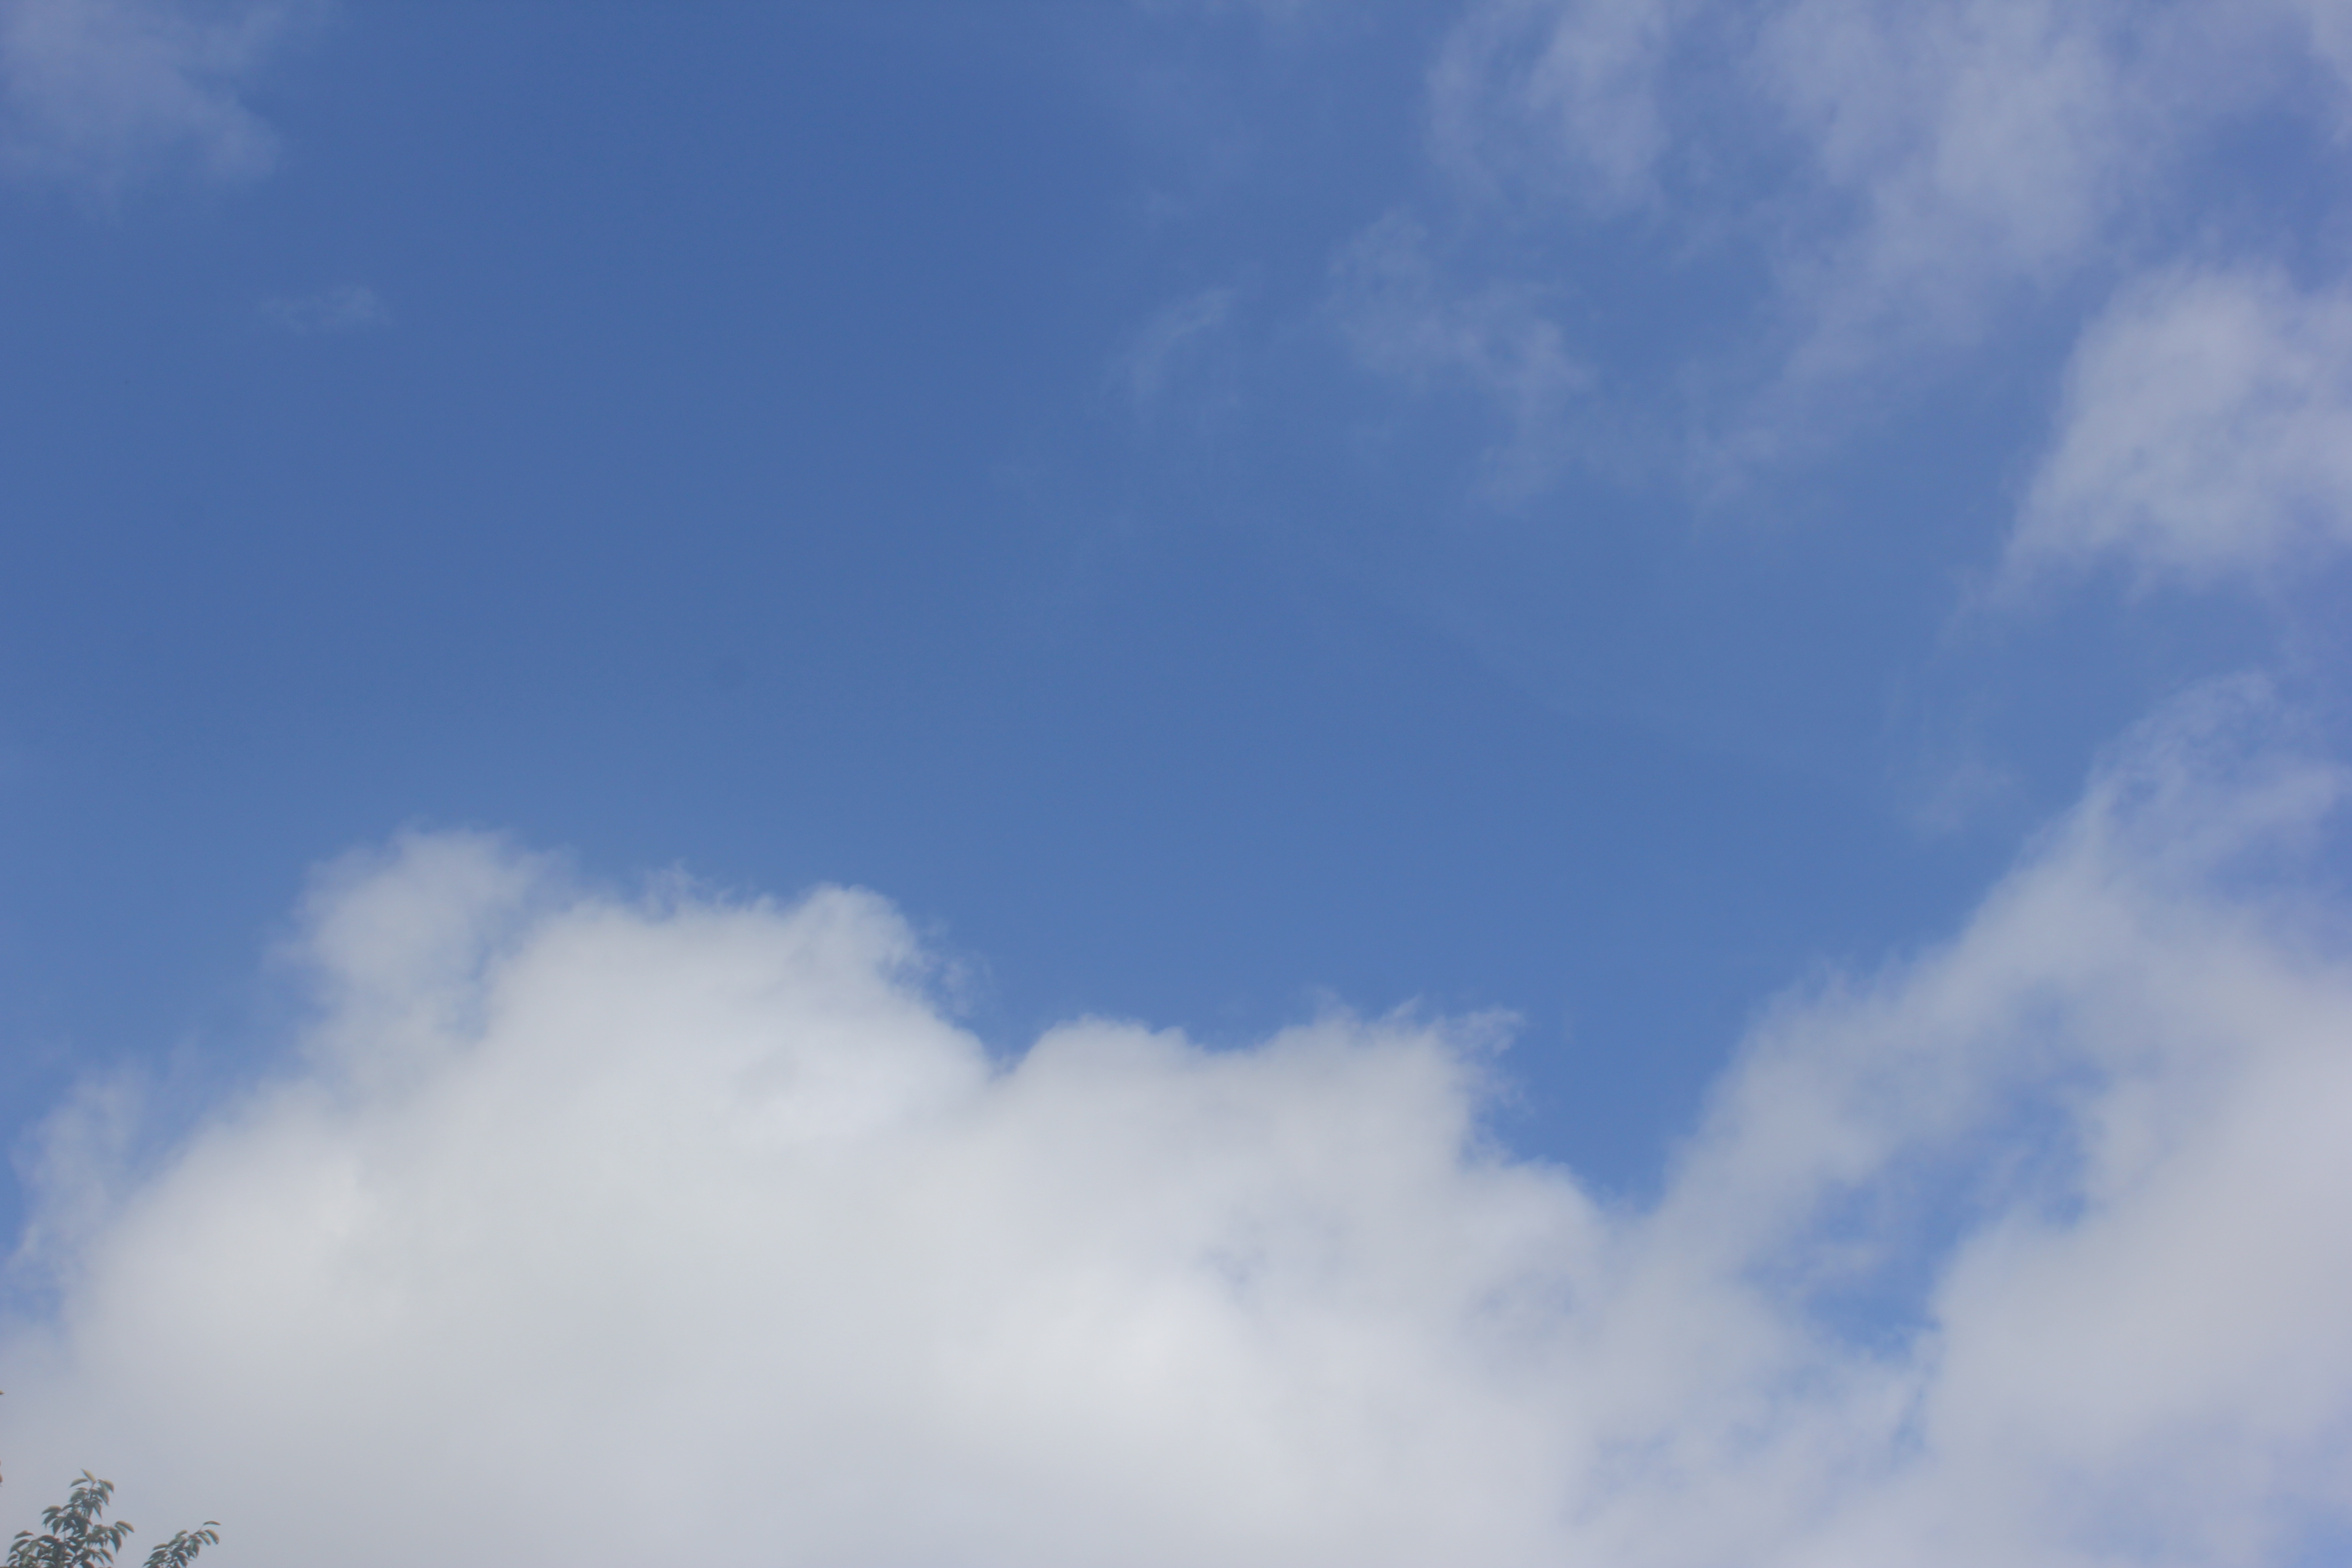
Cloud type: Cumulus